Working on a Dream Tour

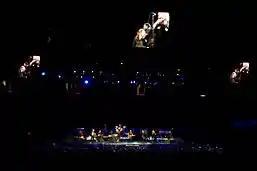
Stephen Foster's "Hard Times Come Again No More" in its customary tour spot of leading off the encores. Meadowlands Arena, May 21, 2009.

One theme that "was" apparent in the show was the ongoing late-2000s recession. The early part of shows contained a "recession pack" consisting of "Seeds" (brought back from the 1980s), "Johnny 99" (elongated with incongruous train "woo-whoo's"), and either "Youngstown" or "The Ghost of Tom Joad" (both featuring fiery guitar solos from Nils Lofgren). Encores began with a rendition of Stephen Foster's 1850s classic "Hard Times Come Again No More" – which provided one of the few featured spots for King and Mizelle, who otherwise played a lot of tambourine – and later included "both" of Springsteen's reunion-era encore epics of American struggle, survival and hope, "Land of Hope and Dreams" and "American Land". Van Zandt said that the emergence of the recession theme was in part why the concerts did not showcase the "Working on a Dream" album. However, one regular moment of optimism was the playing of "Waitin' on a Sunny Day" from "The Rising", with Springsteen holding a microphone down to one or more young children in the front of the pit area to sing along to the chorus.